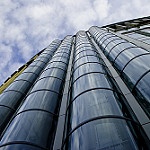
Label: buildings